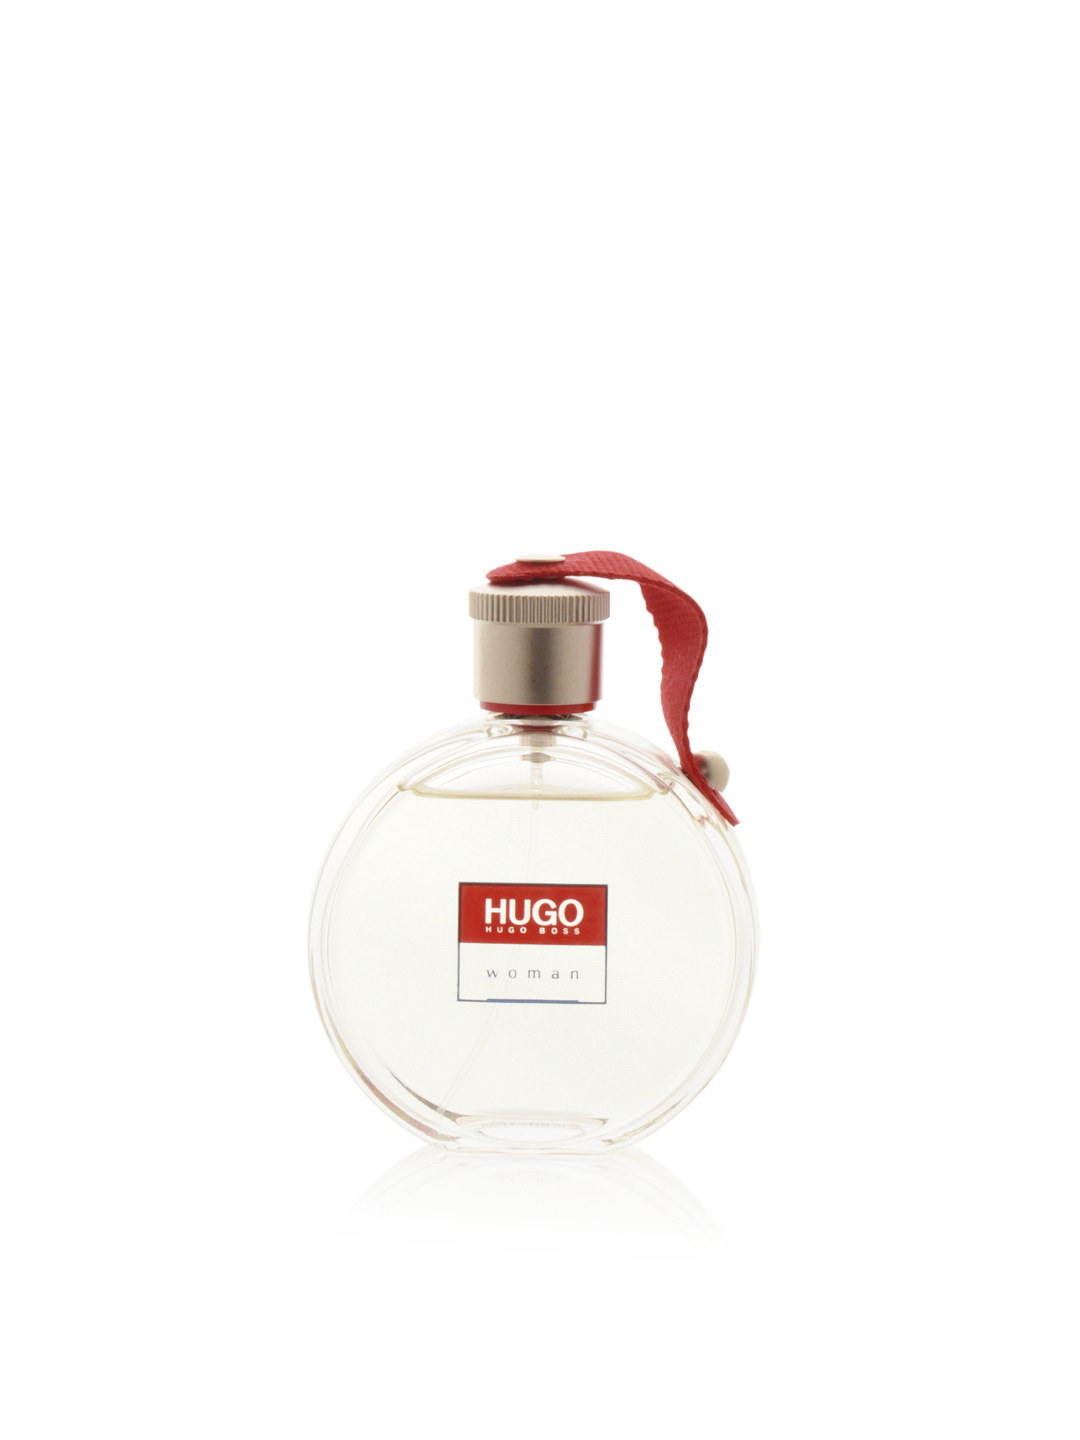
Hugo Women Perfume
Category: Personal Care / Fragrance / Perfume and Body Mist
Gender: Women
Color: Red
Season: Spring 2017
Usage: Casual